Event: Nepal Earthquake
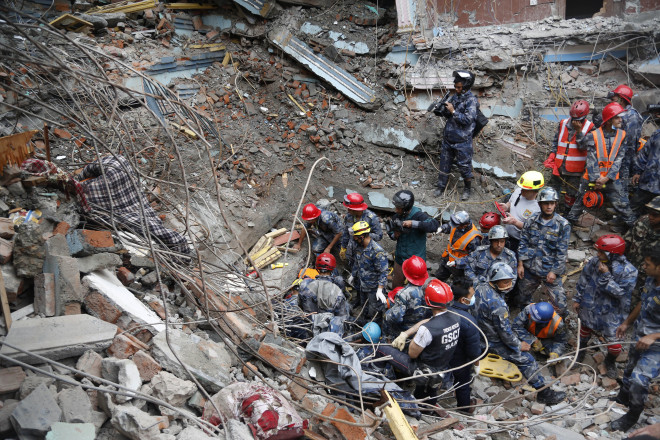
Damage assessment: damage